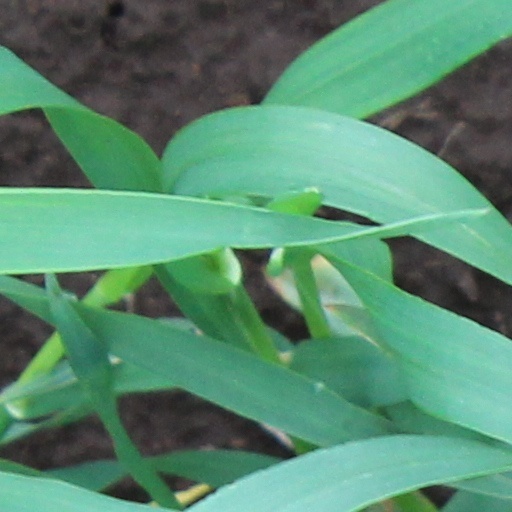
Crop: wheat